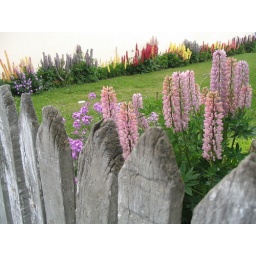
In Ushuaia, Argentina, against a white wall